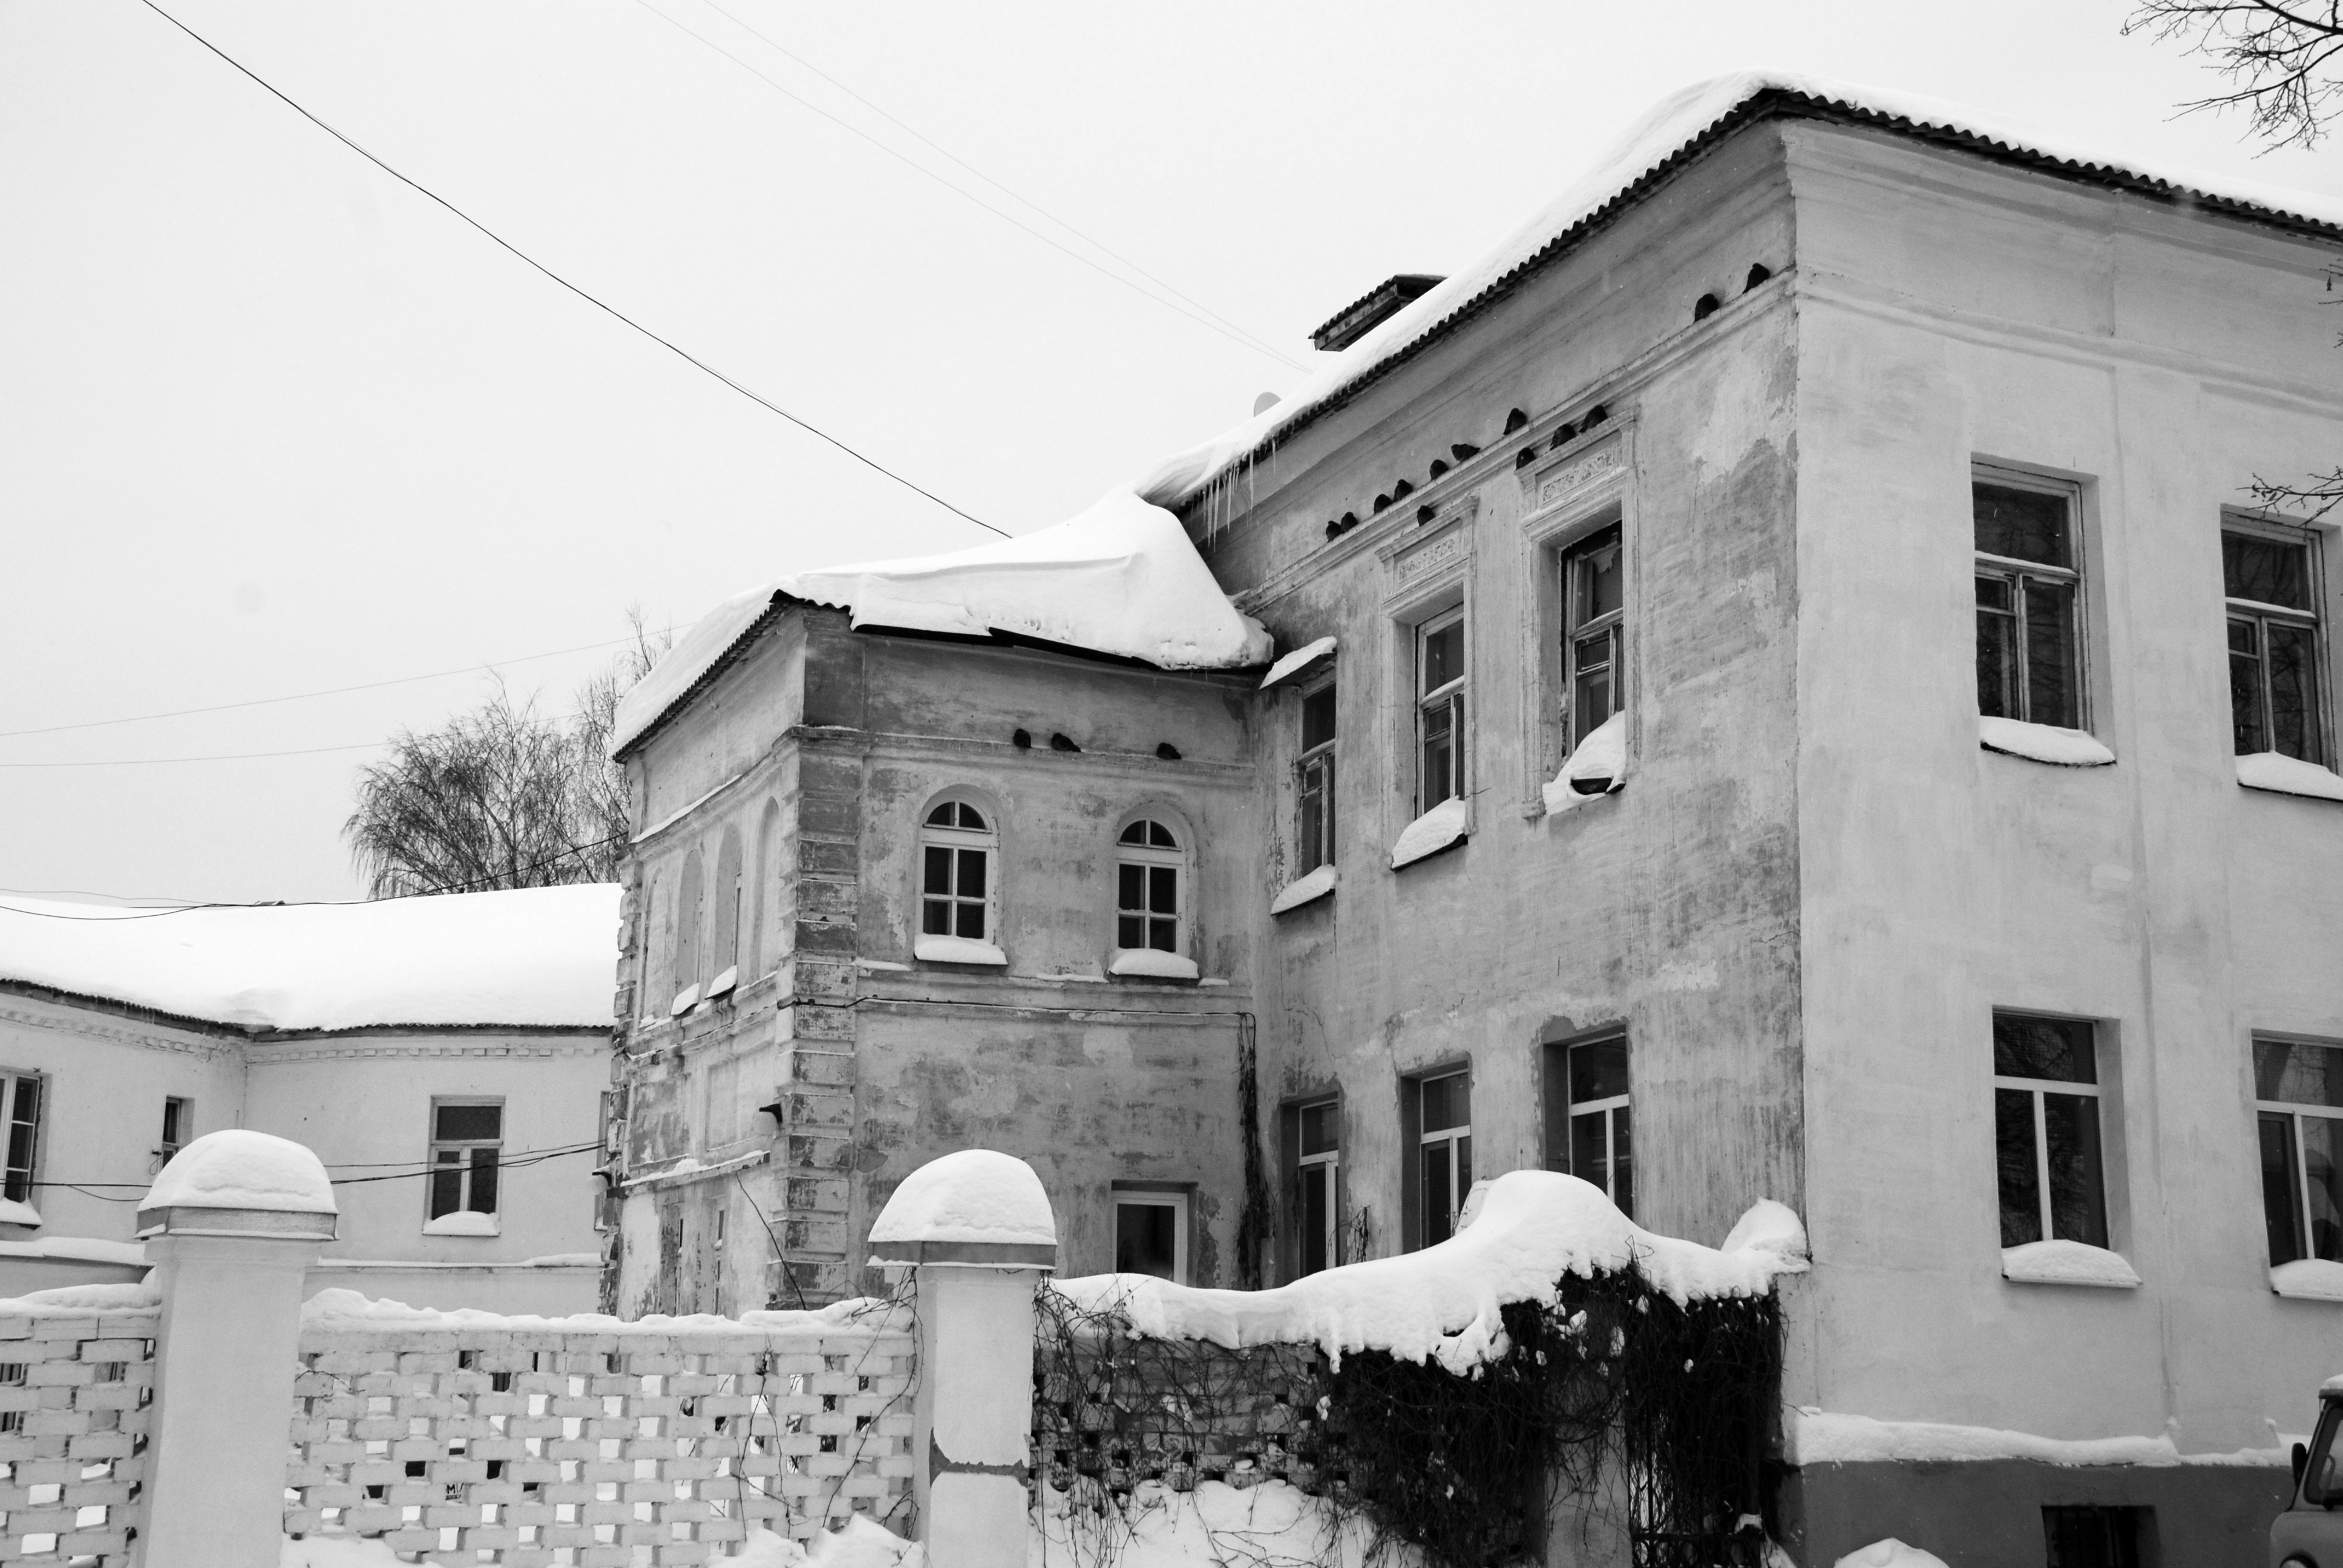
snow, winter, black and white, architecture, white, house, town, building, city, home, facade, nikon, monochrome, bw, blackandwhite, blackwhite, history, nikkor, estate, russia, d80, 18135mmf3556g, 18135mm, nikond80, yaroslavl, neighbourhood, monochrome photography, residential area